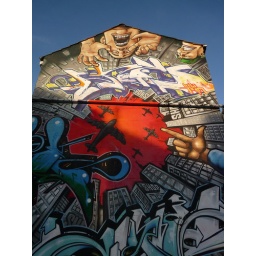
Almost Winter here in the UK, but a beautiful clear blue sky here in Brighton.